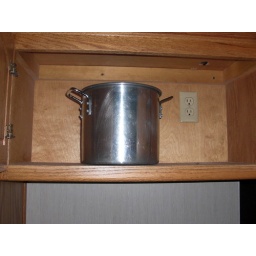
Misc pot in cabinet